Orthodox Church of Ukraine

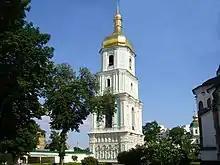
The belltower of Kyiv's Saint Sophia Cathedral, one of many church buildings in Ukraine built during the reign of Hetman Mazepa

The Constitution of Pylyp Orlyk, written in 1710, which is also considered to be one of the first examples of constitutional documents in the world, proclaimed the Eastern Orthodox faith to be the faith of Ukraine, with the Metropolitanate of Kyiv acquiring the direct subordination to the Apostolic Church of Constantinople. Due to the Battle of Poltava, when Charles XII of Sweden's and Hetman Mazepa's armies were defeated by Peter I of Russia, the constitution never came into power.